Le Pèlerinage de Charlemagne

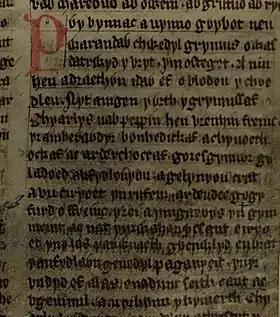
The opening of "Ystoria Carolo Magno: Rhamant Otfel" (Jesus College, Oxford MS 111.), a translation into Middle Welsh of "Le Pèlerinage de Charlemagne"

Le Pèlerinage de Charlemagne ("The Pilgrimage of Charlemagne") is an Old French "chanson de geste" (epic poem) dealing with a fictional expedition by Charlemagne and his paladins. The oldest known written version was probably composed around 1140. Two 15th-century reworkings of the story are also known.